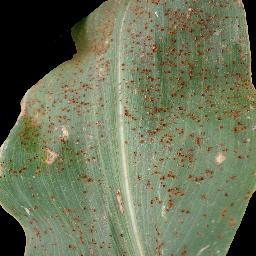
Label: Corn___Common_rust